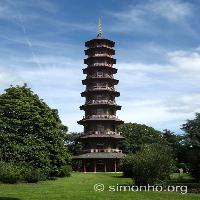
Weather: sun or clear